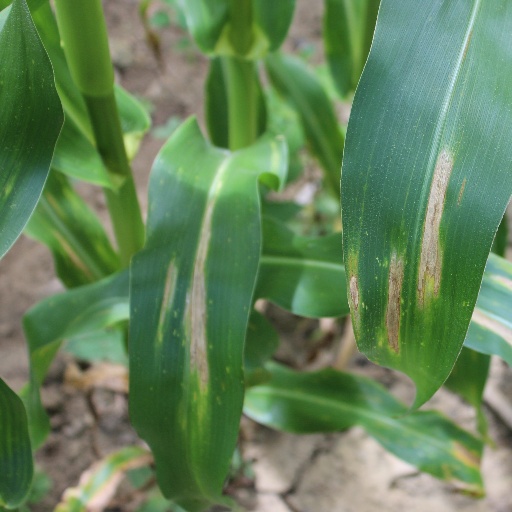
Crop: maize; corn